Quincy Adams Shaw

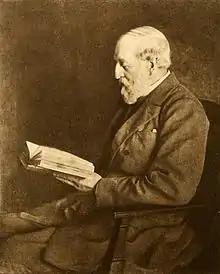

Quincy Adams Shaw (February 8, 1825June 12, 1908) was a Boston Brahmin investor and business magnate who was the first president of Calumet and Hecla Mining Company.